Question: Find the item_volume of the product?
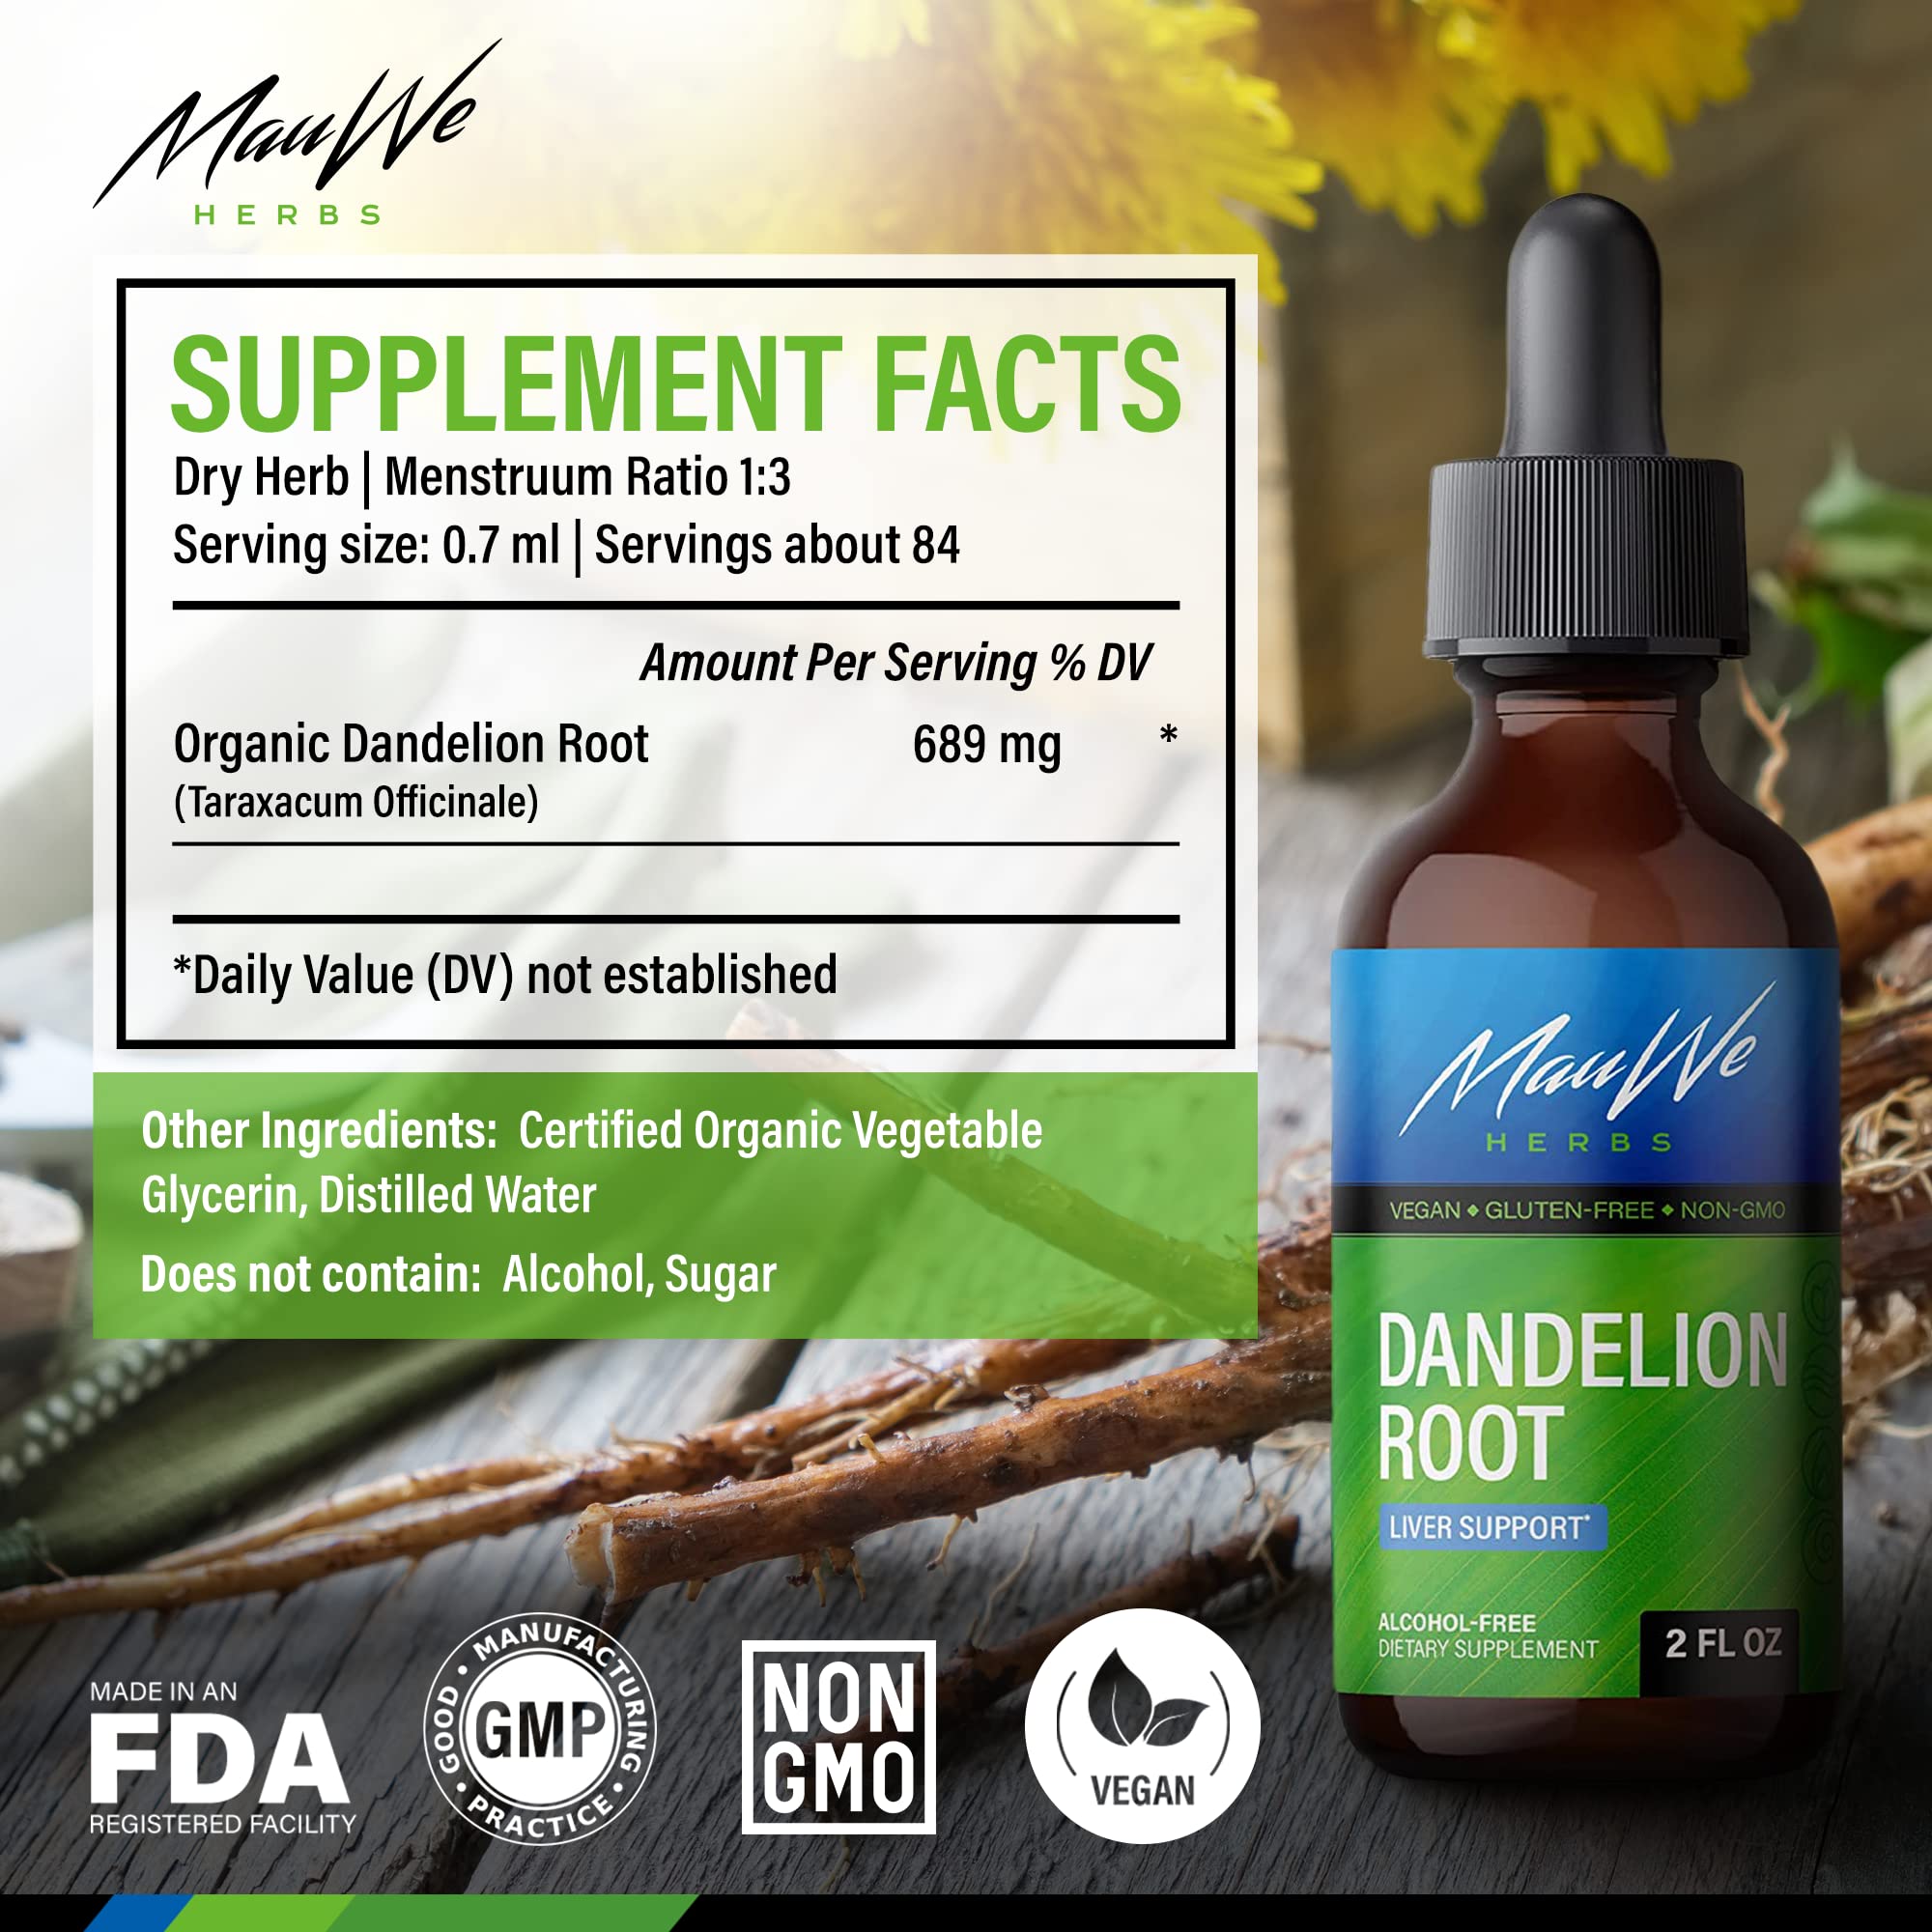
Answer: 2.0 fluid ounce